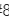
Number: 8